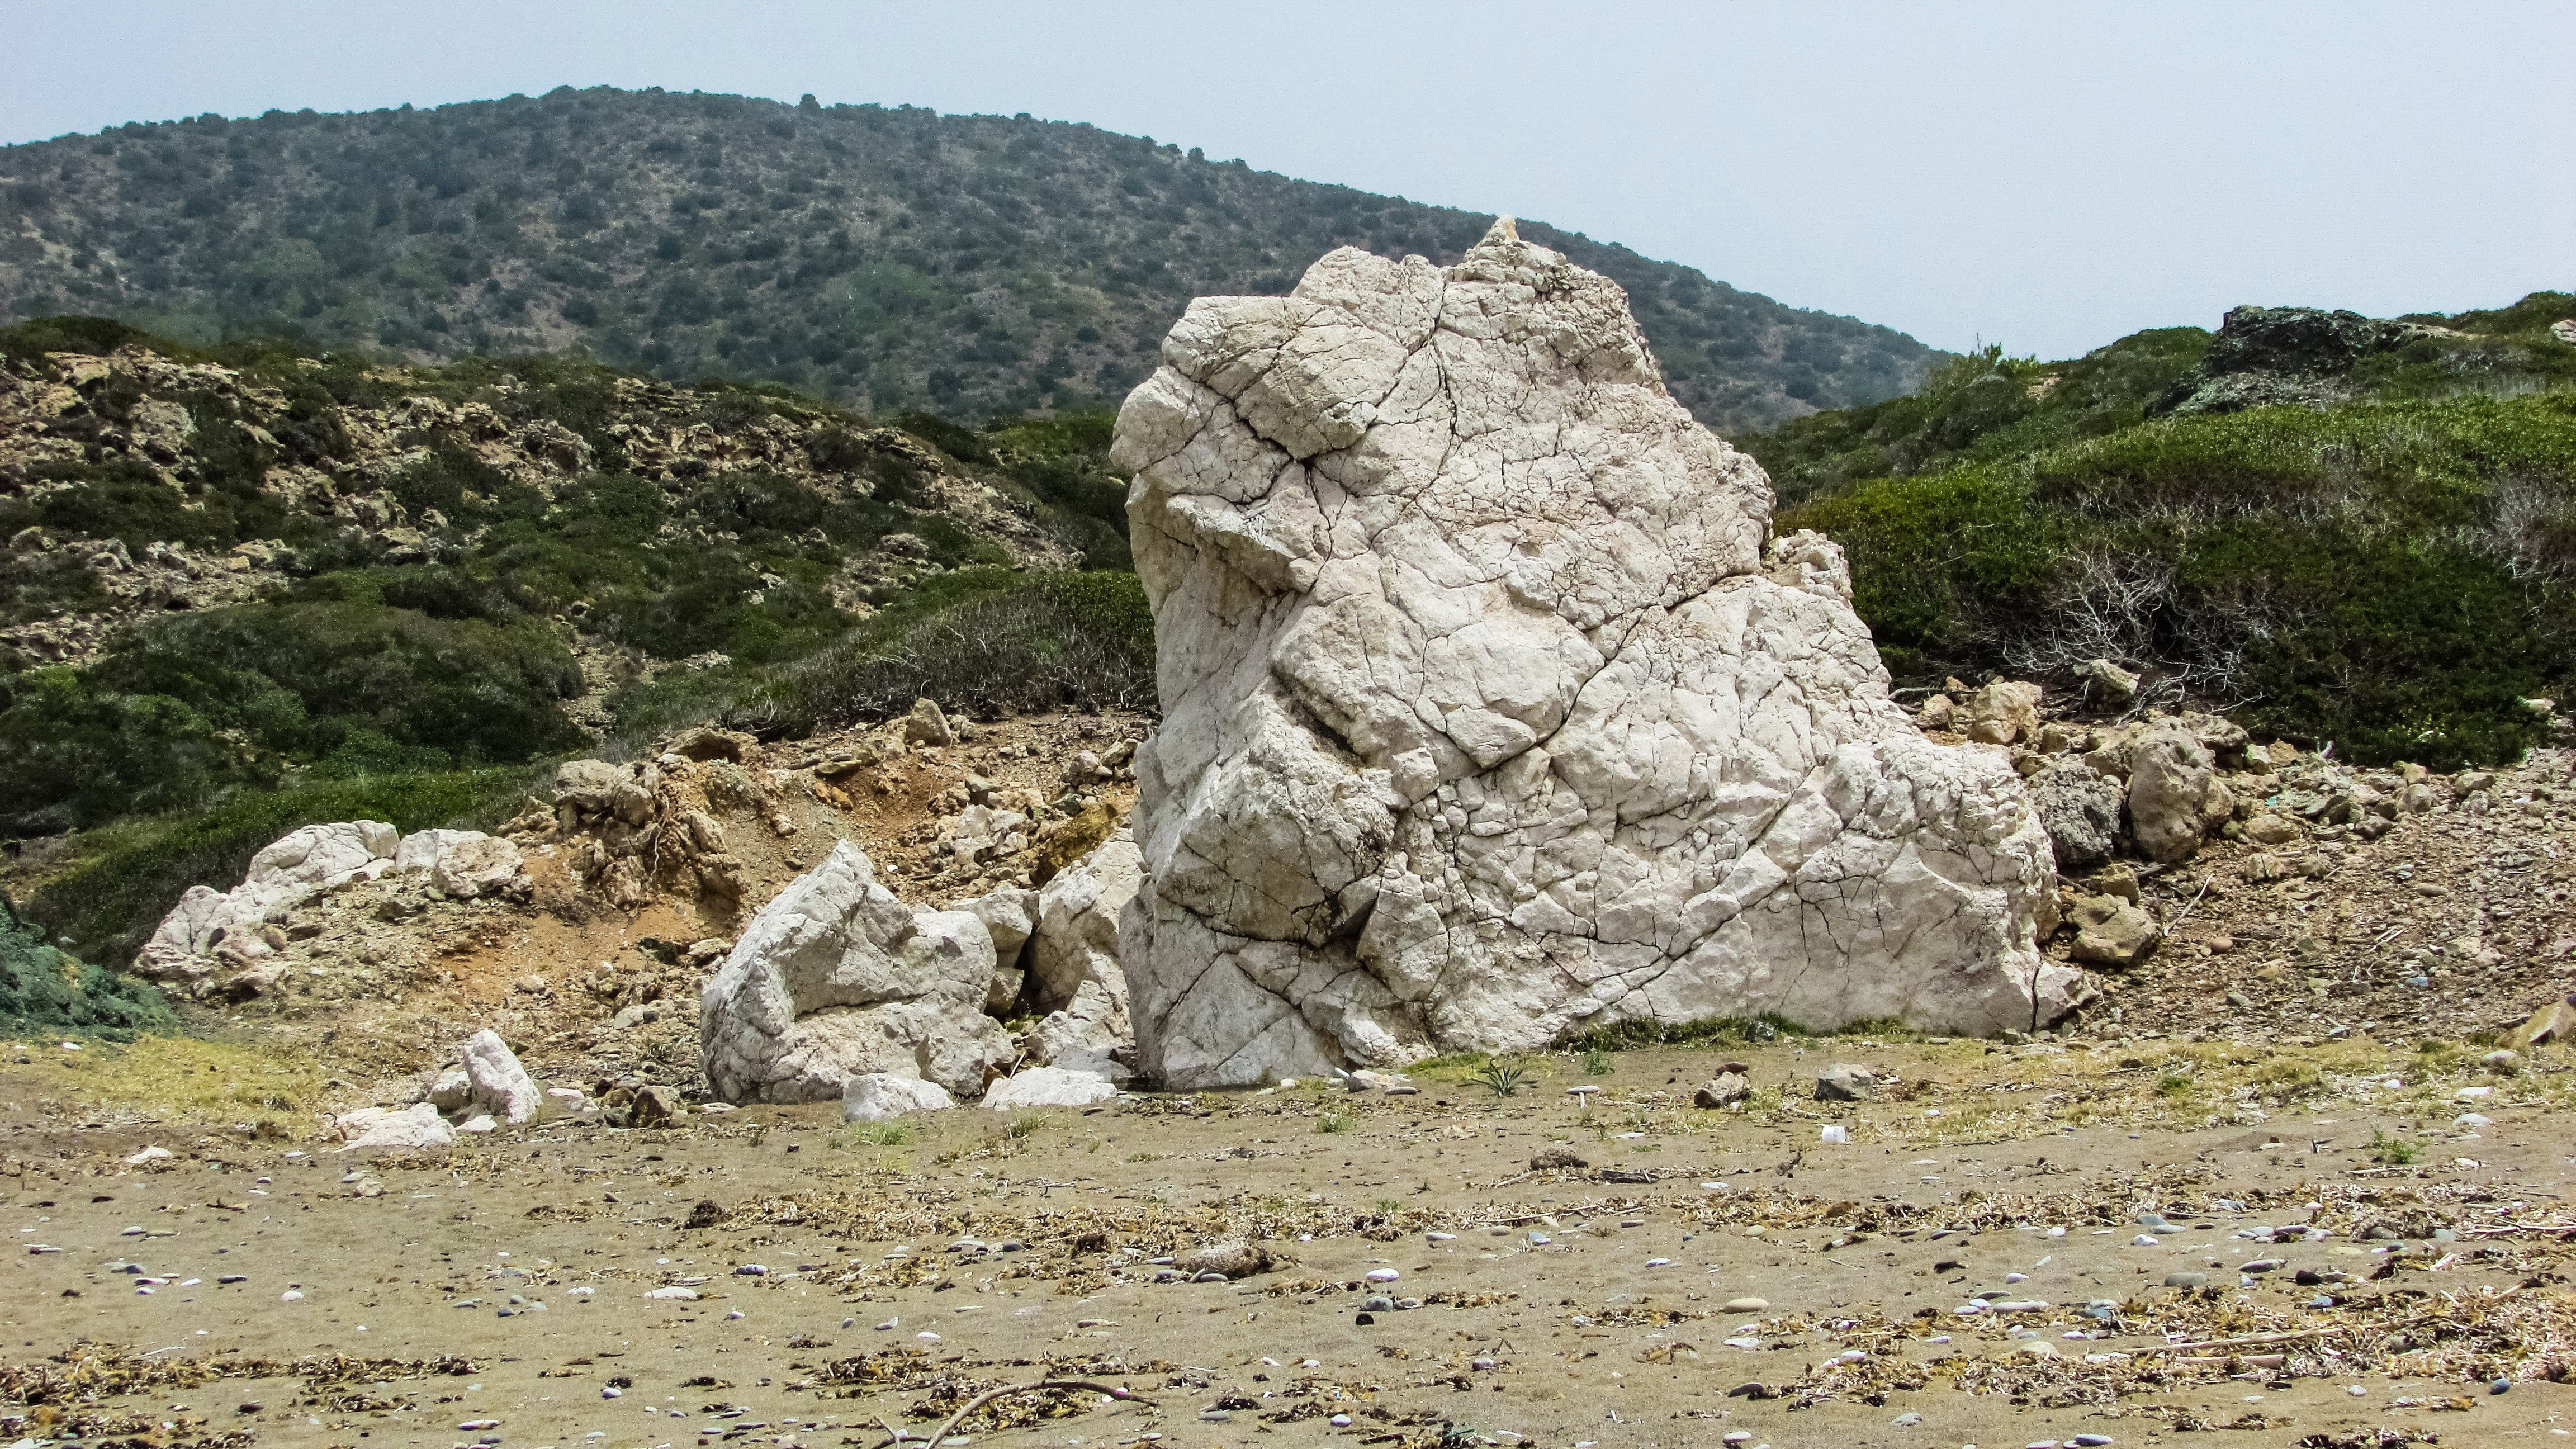
nature, rock, walking, mountain, white, adventure, valley, formation, cliff, terrain, national park, material, ridge, geology, outcrop, badlands, boulder, plateau, cyprus, wadi, bedrock, akamas, ancient history, mountainous landforms, geological phenomenon